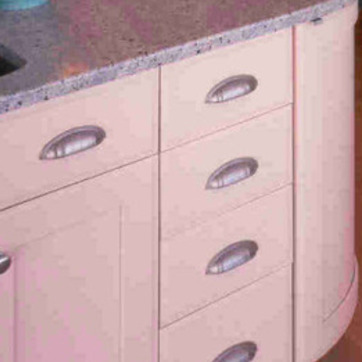
Material: wood